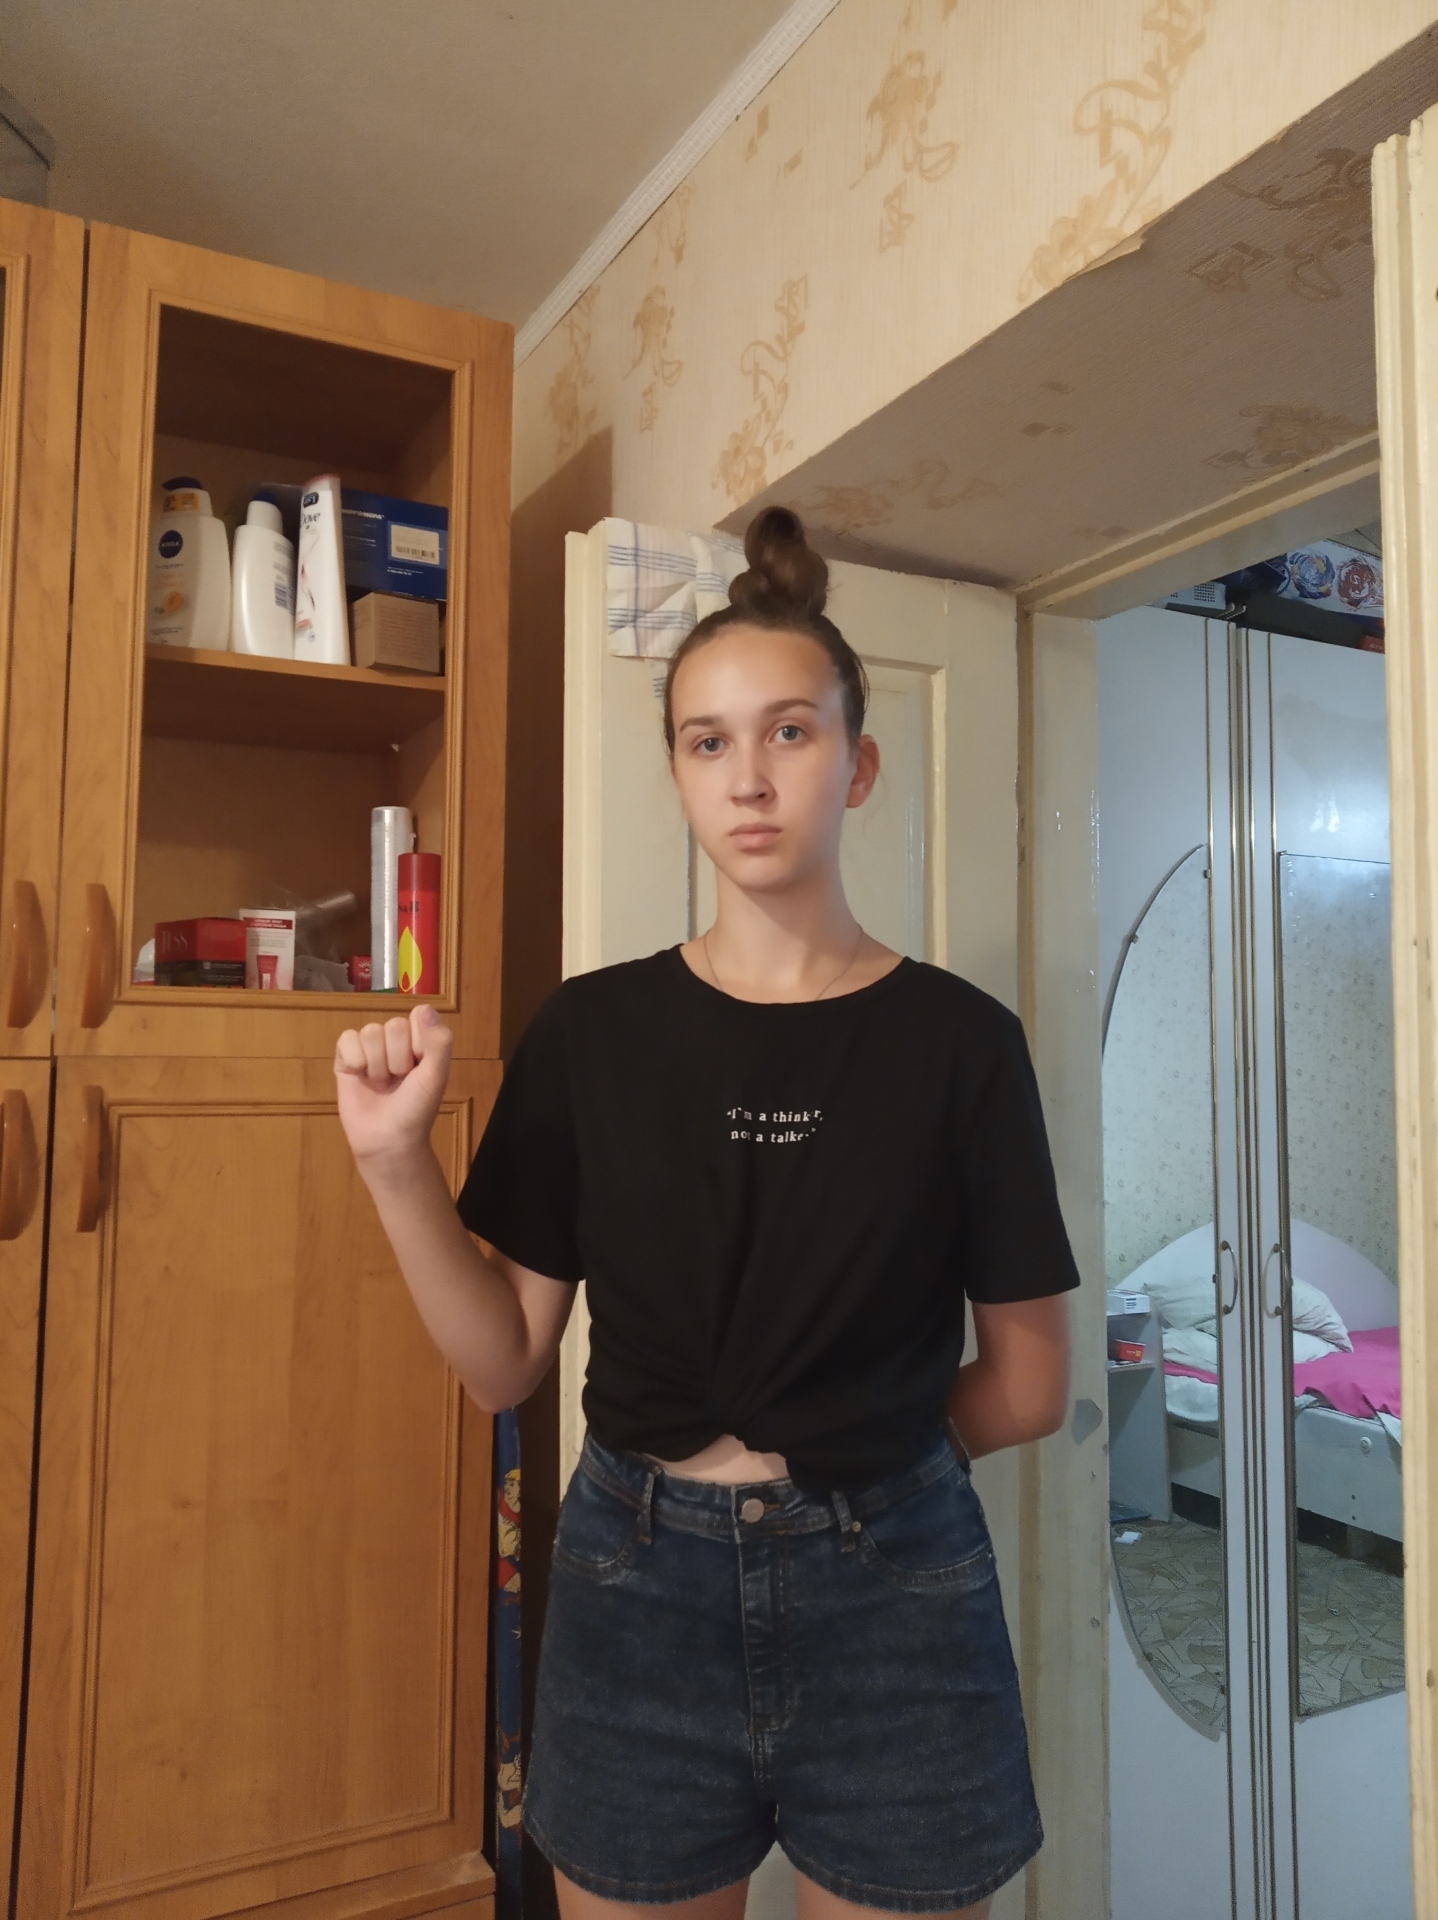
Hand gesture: fist